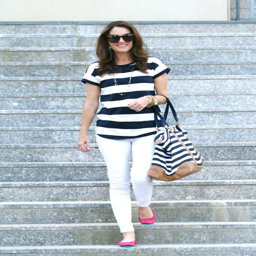
weekend style via peaches in a blog .